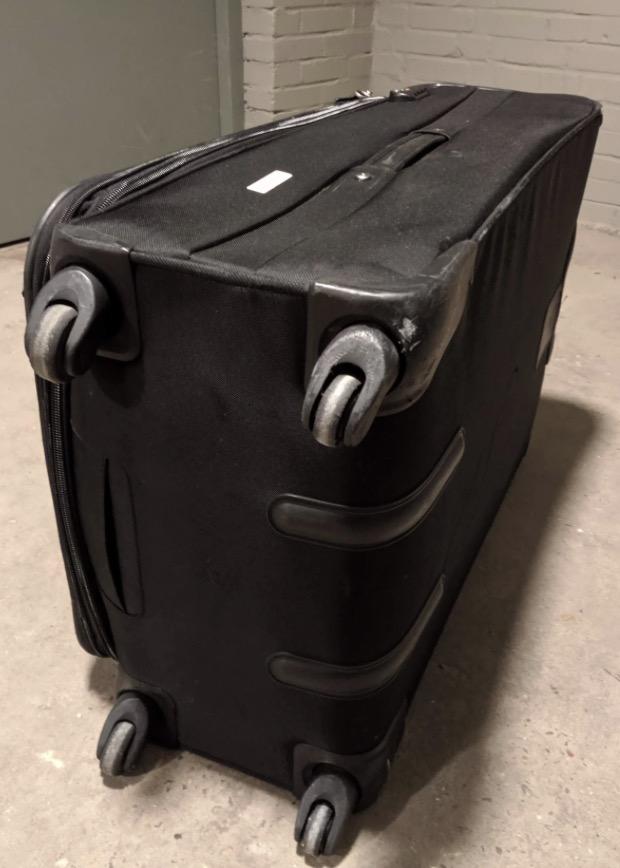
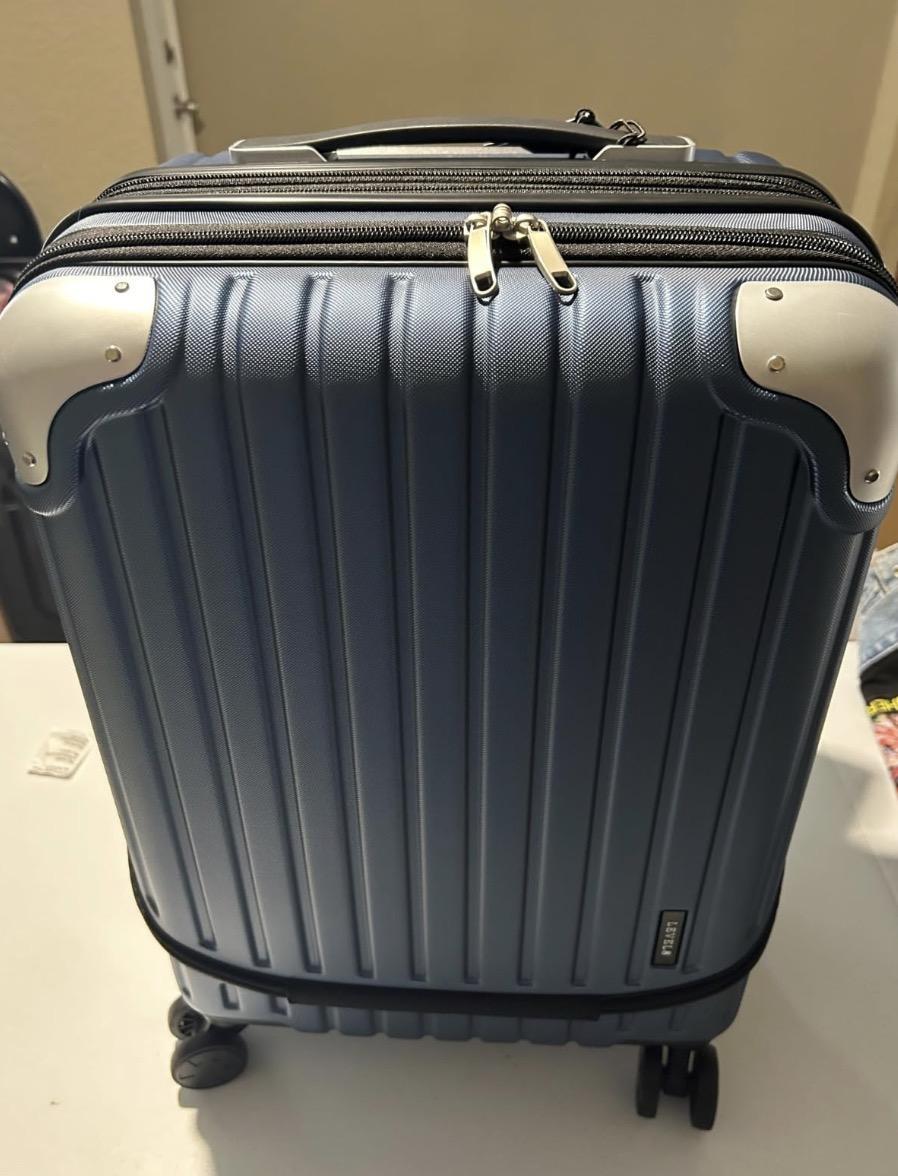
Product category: items_tea
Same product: no